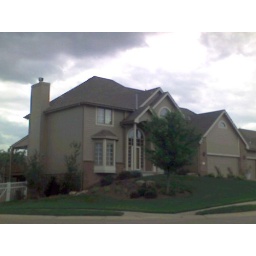
La Vista house near public library